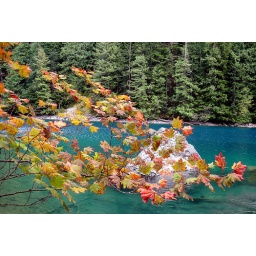
Glacier water gives the lake it's colour. The photo was taken in early September